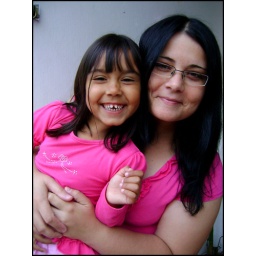
in pink girls